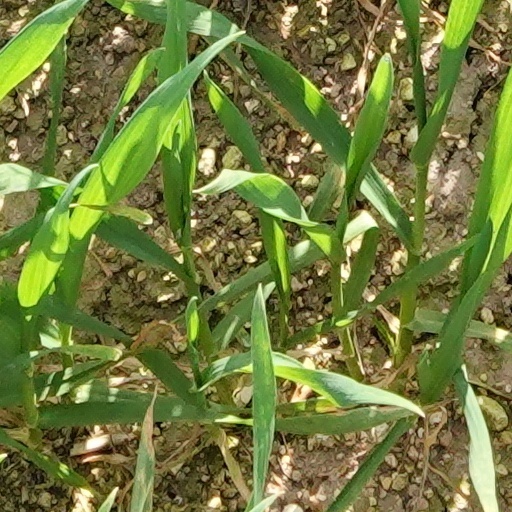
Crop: wheat